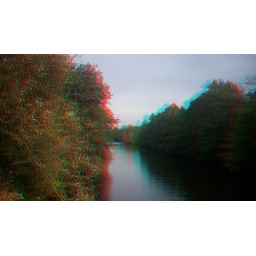
This is the river Alster in Hamburg, Germany. You need red / zyan glasses to watch it.